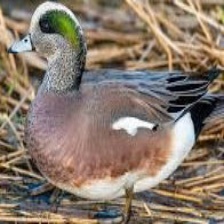
Species: AMERICAN WIGEON
Scientific name: MARECA AMERICANA
ImageNet parent category: drake